Isola del Garda

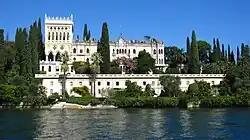
The Venetian neo-Gothic Villa Borghese Cavazza

Between 1880 and 1900 they had the park constructed, built containment walls to keep out the water and imported fertile earth and exotic plants. Whilst the park was designed from the beginning as an English landscape garden, the area in front of the house was laid out as a more formal Italian garden. In 1893, the Duke died, but the couple had previously decided to build a new villa on the site of the old Lechi villa. This Venetian neo-Gothic palace was constructed in 1890 to 1903, based on a design of architect Luigi Rovelli.